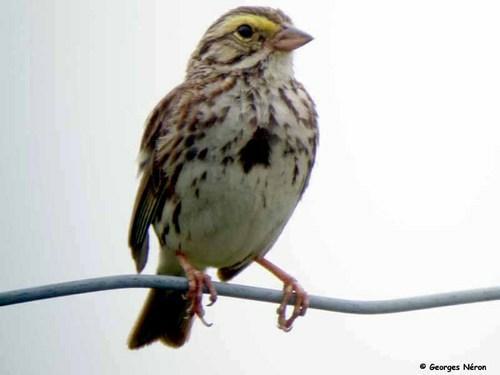
A photo of a savannah sparrow